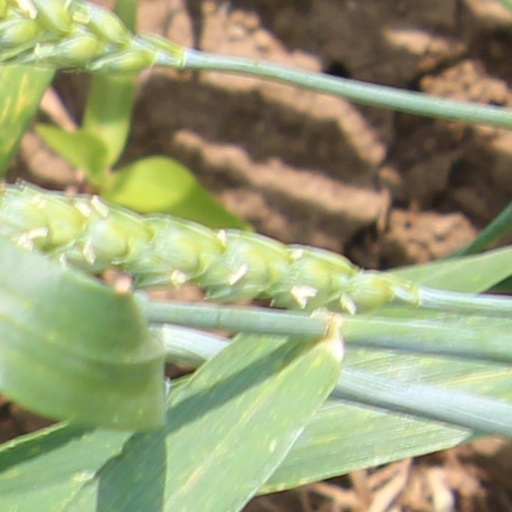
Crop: wheat